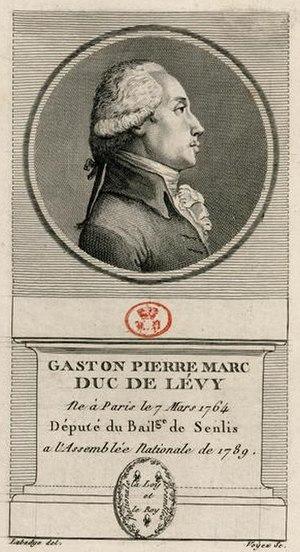
Gaston Pierre Marc de Levis (1764-1830), Grand bailli de Senlis
Pierre-Marc-Gaston de Lévis, second duc de Lévis, pair de France, est un officier et homme politique français, auteur de plusieurs ouvrages littéraires, politiques et philosophiques, académicien.